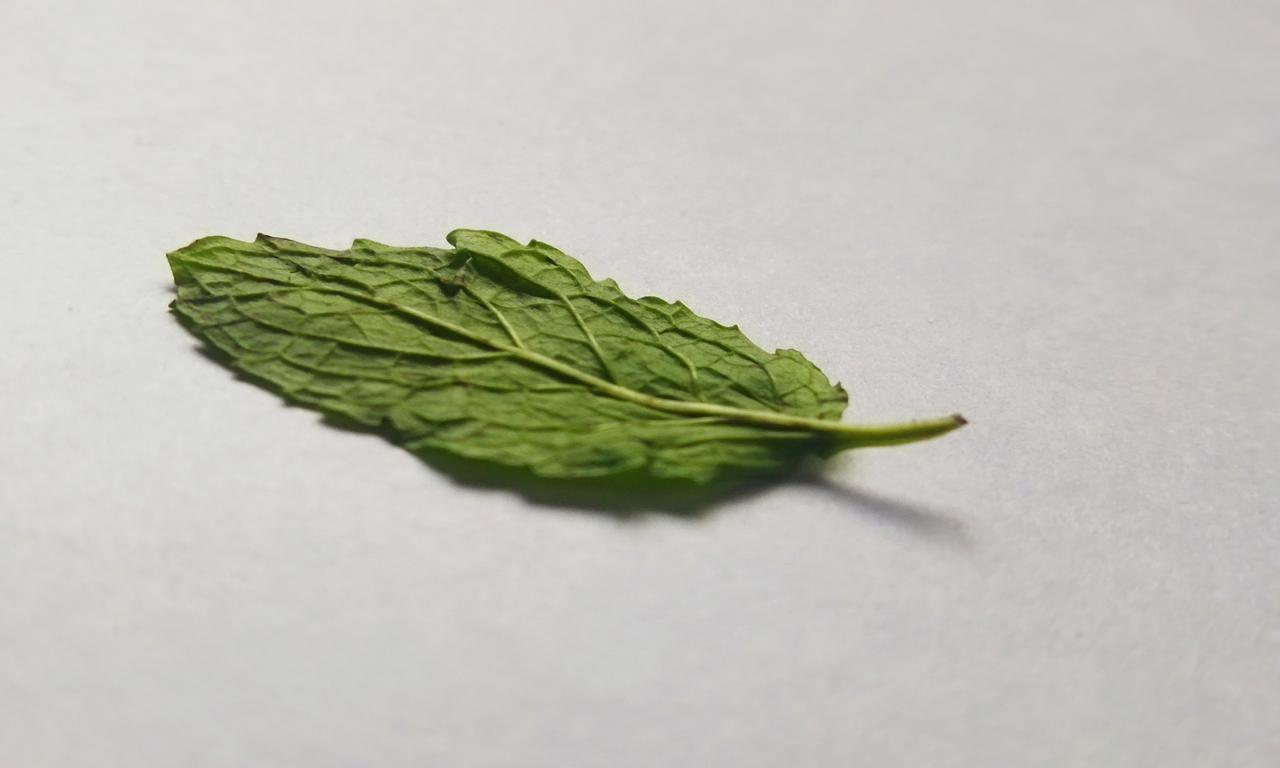
Label: Fresh